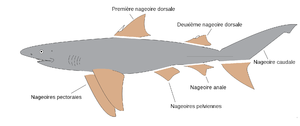
Le shark finning est une pratique consistant à capturer des requins pour leur couper les ailerons et la nageoire caudale puis à les rejeter mutilés à la mer. Les éléments anatomiques prélevés servent à la préparation d'une soupe traditionnelle chinoise. Les Chinois lui accordent de nombreuses vertus thérapeutiques, non démontrées scientifiquement, alors qu'elle est dangereuse pour la santé. Pratiquée aussi bien par des pêcheurs des pays mal-développés que des pays développés, le finning n'est ni géré, ni surveillé dans la plupart des pays. La majorité des ailerons sont exportés vers le marché asiatique, où ils sont vendus au détail. Depuis les années 1980, cette pêche a considérablement augmenté, du fait de la demande croissante d'ailerons, de l'amélioration des techniques de pêche et de la mondialisation de l'économie de marché.